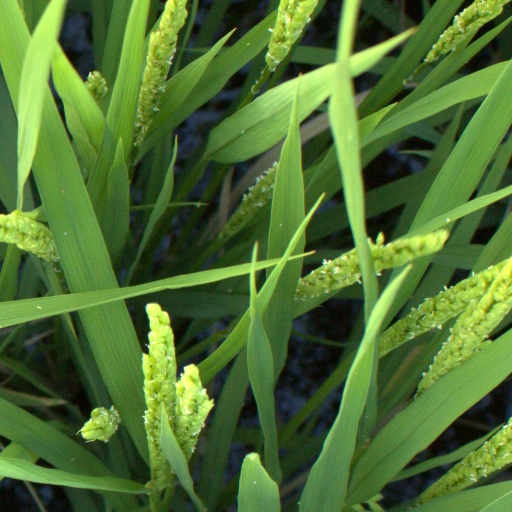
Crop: rice